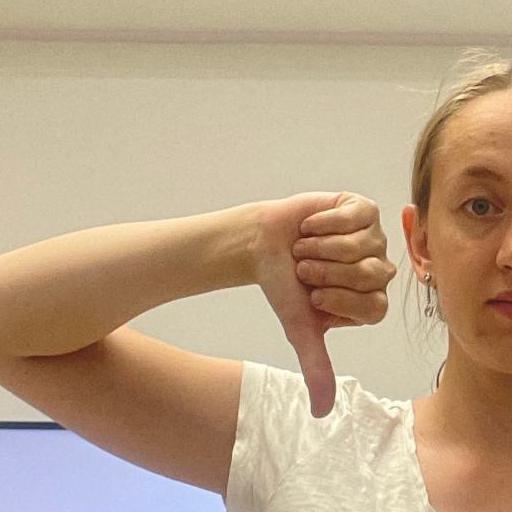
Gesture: dislike